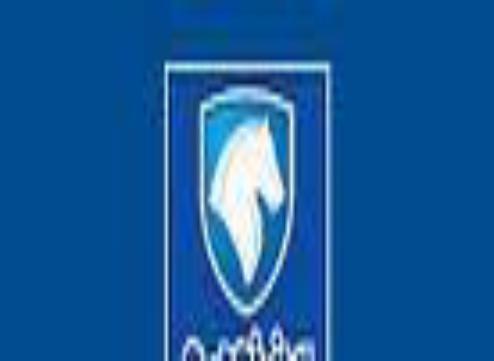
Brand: ikco
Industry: Transportation